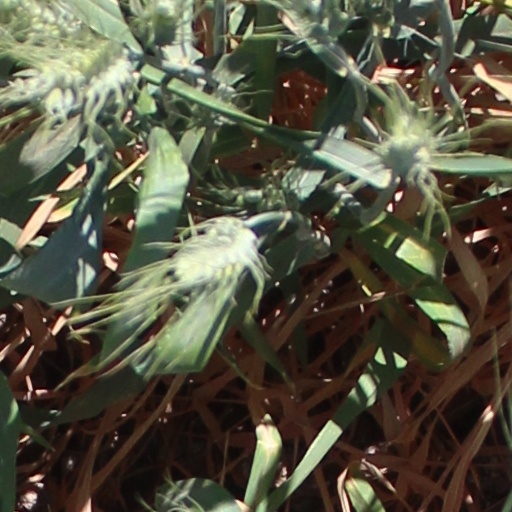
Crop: wheat